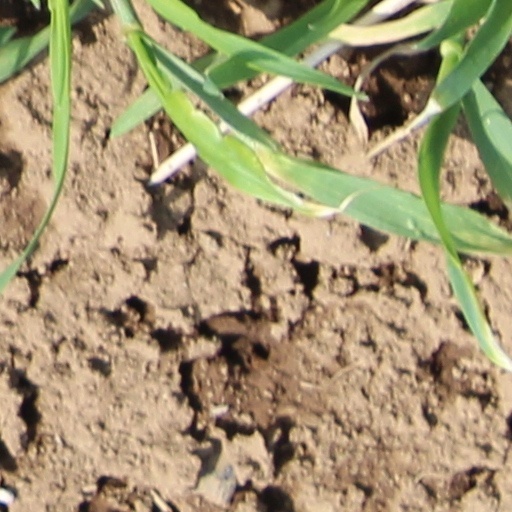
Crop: wheat